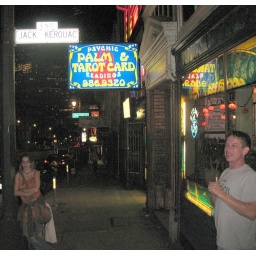
Sarah Seymour at the base of the Jack Kerouac street sign in San Francisco celebrating her 29th birthday, 2007